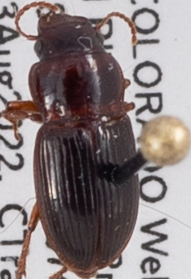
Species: Cratacanthus dubius
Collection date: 2022-08-03
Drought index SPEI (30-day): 0.32
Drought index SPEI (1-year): -1.69
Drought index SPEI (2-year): -1.13